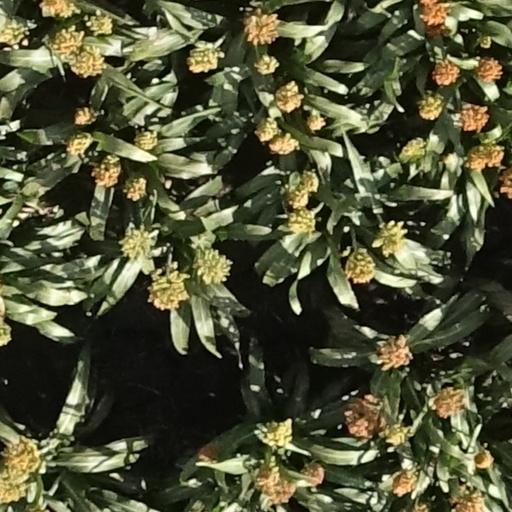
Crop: sorghum